UFO reports and disinformation

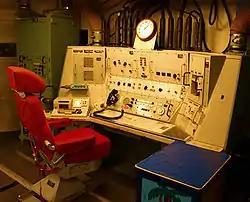
A Minuteman launch control center

The Big Sur UFO is a reported UFO incident that took place during a 1964 Air Force deployment to a mountaintop near Big Sur, California. The deployment was a mission was to film Atlas missile tests from Vandenberg Air Force Base.